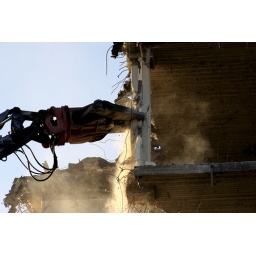
Demolition of old office builing. (Best view in large)Sloop van oude arbeidsbureau Nijmegen.